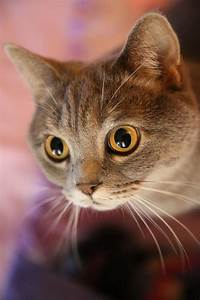
Label: cat